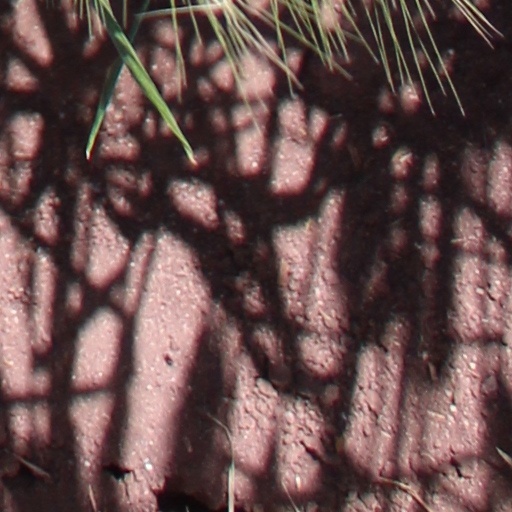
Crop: wheat